Perry Local School District (Lake County)

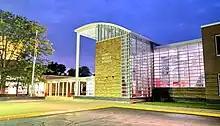
Perry Middle School

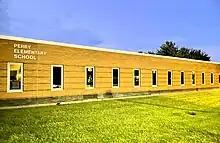
Perry Elementary School

Perry Public Schools is a school system located in Perry, in Lake County, Ohio.